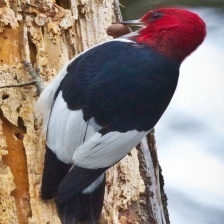
Species: RED HEADED WOODPECKER
Scientific name: MELANERPES ERYTHROCEPHALUS